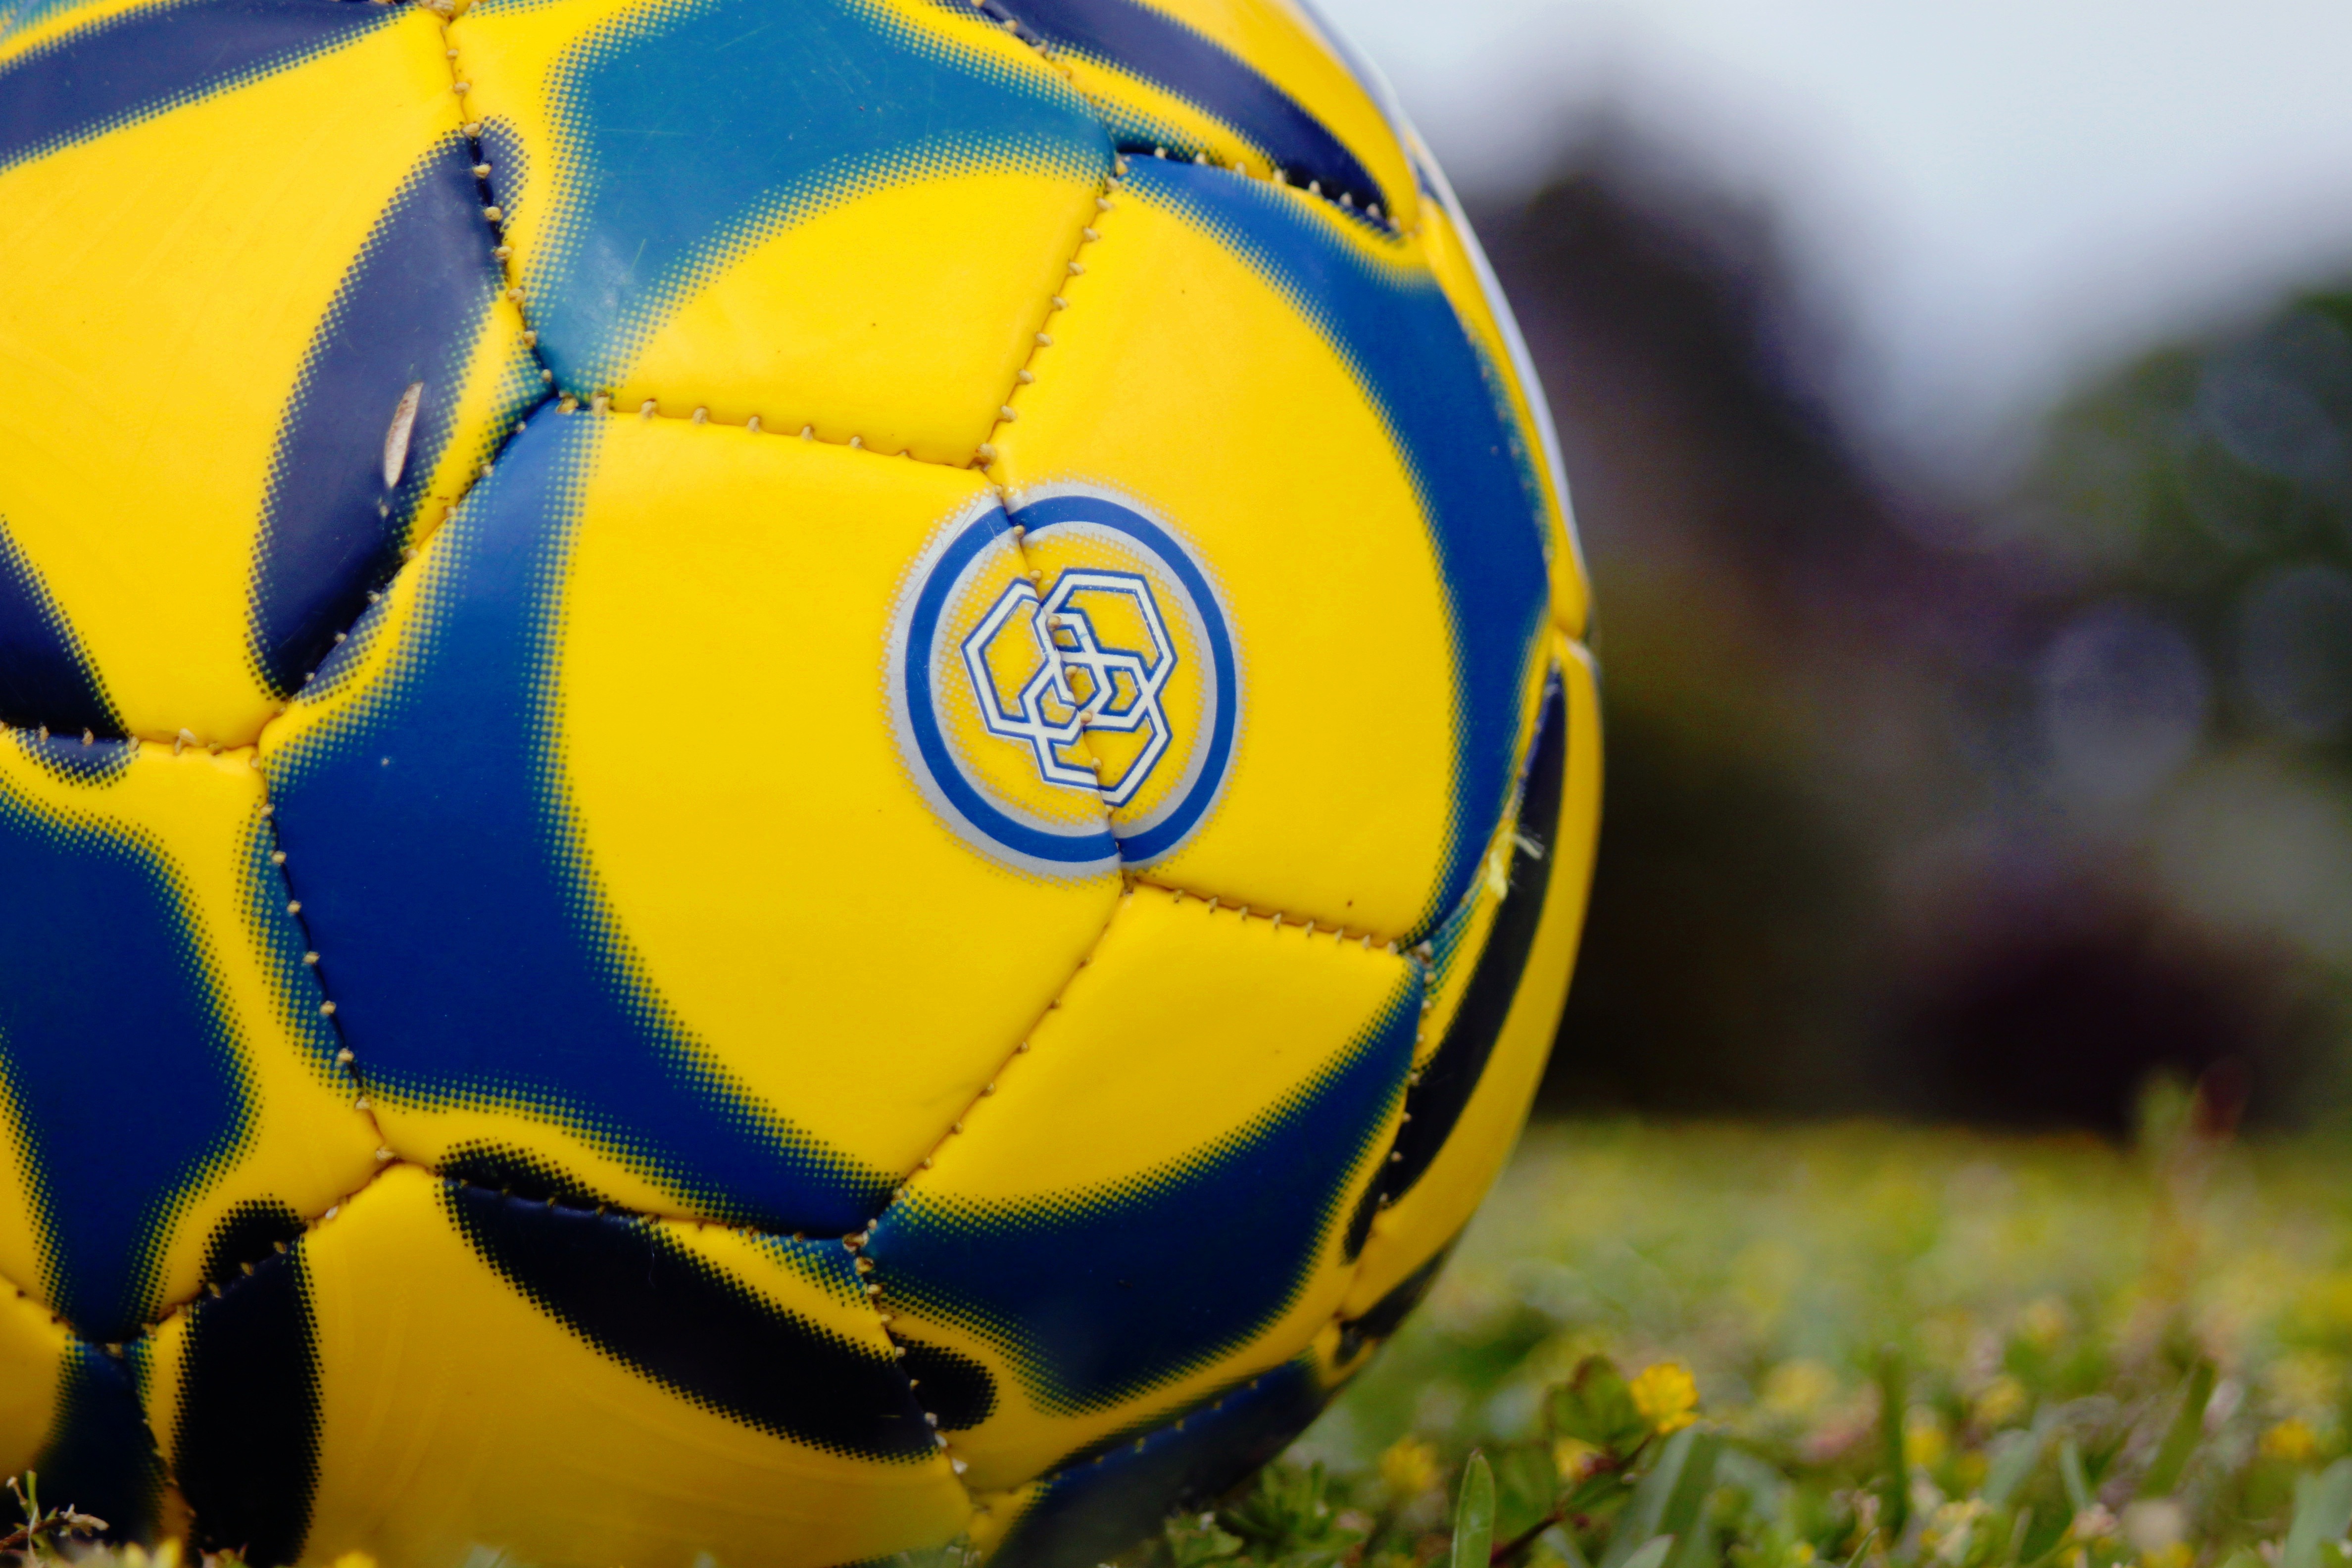
sport, game, recreation, soccer, playing, yellow, football, player, sports equipment, sports, net, ball, football player, kicking, soccer ball